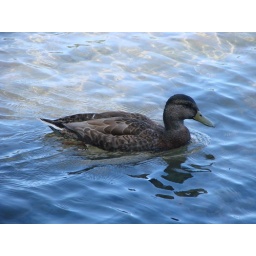
duck swimming in Lake Tahoe